RAF Deenethorpe

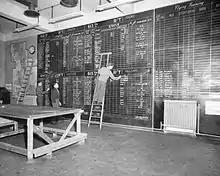
An airman of the 401st Bomb Group updates the operations board. 13 January 1945.

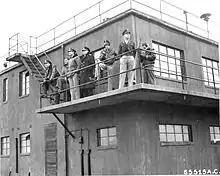
RAF Deenethorpe Control Tower, waiting for the return of a mission, 26 February 1945

Royal Air Force Deenethorpe or more simply RAF Deenethorpe is a former Royal Air Force station located east of Corby, Northamptonshire, England. It has one remaining tarmac runway at 1200m (3937ft) long.